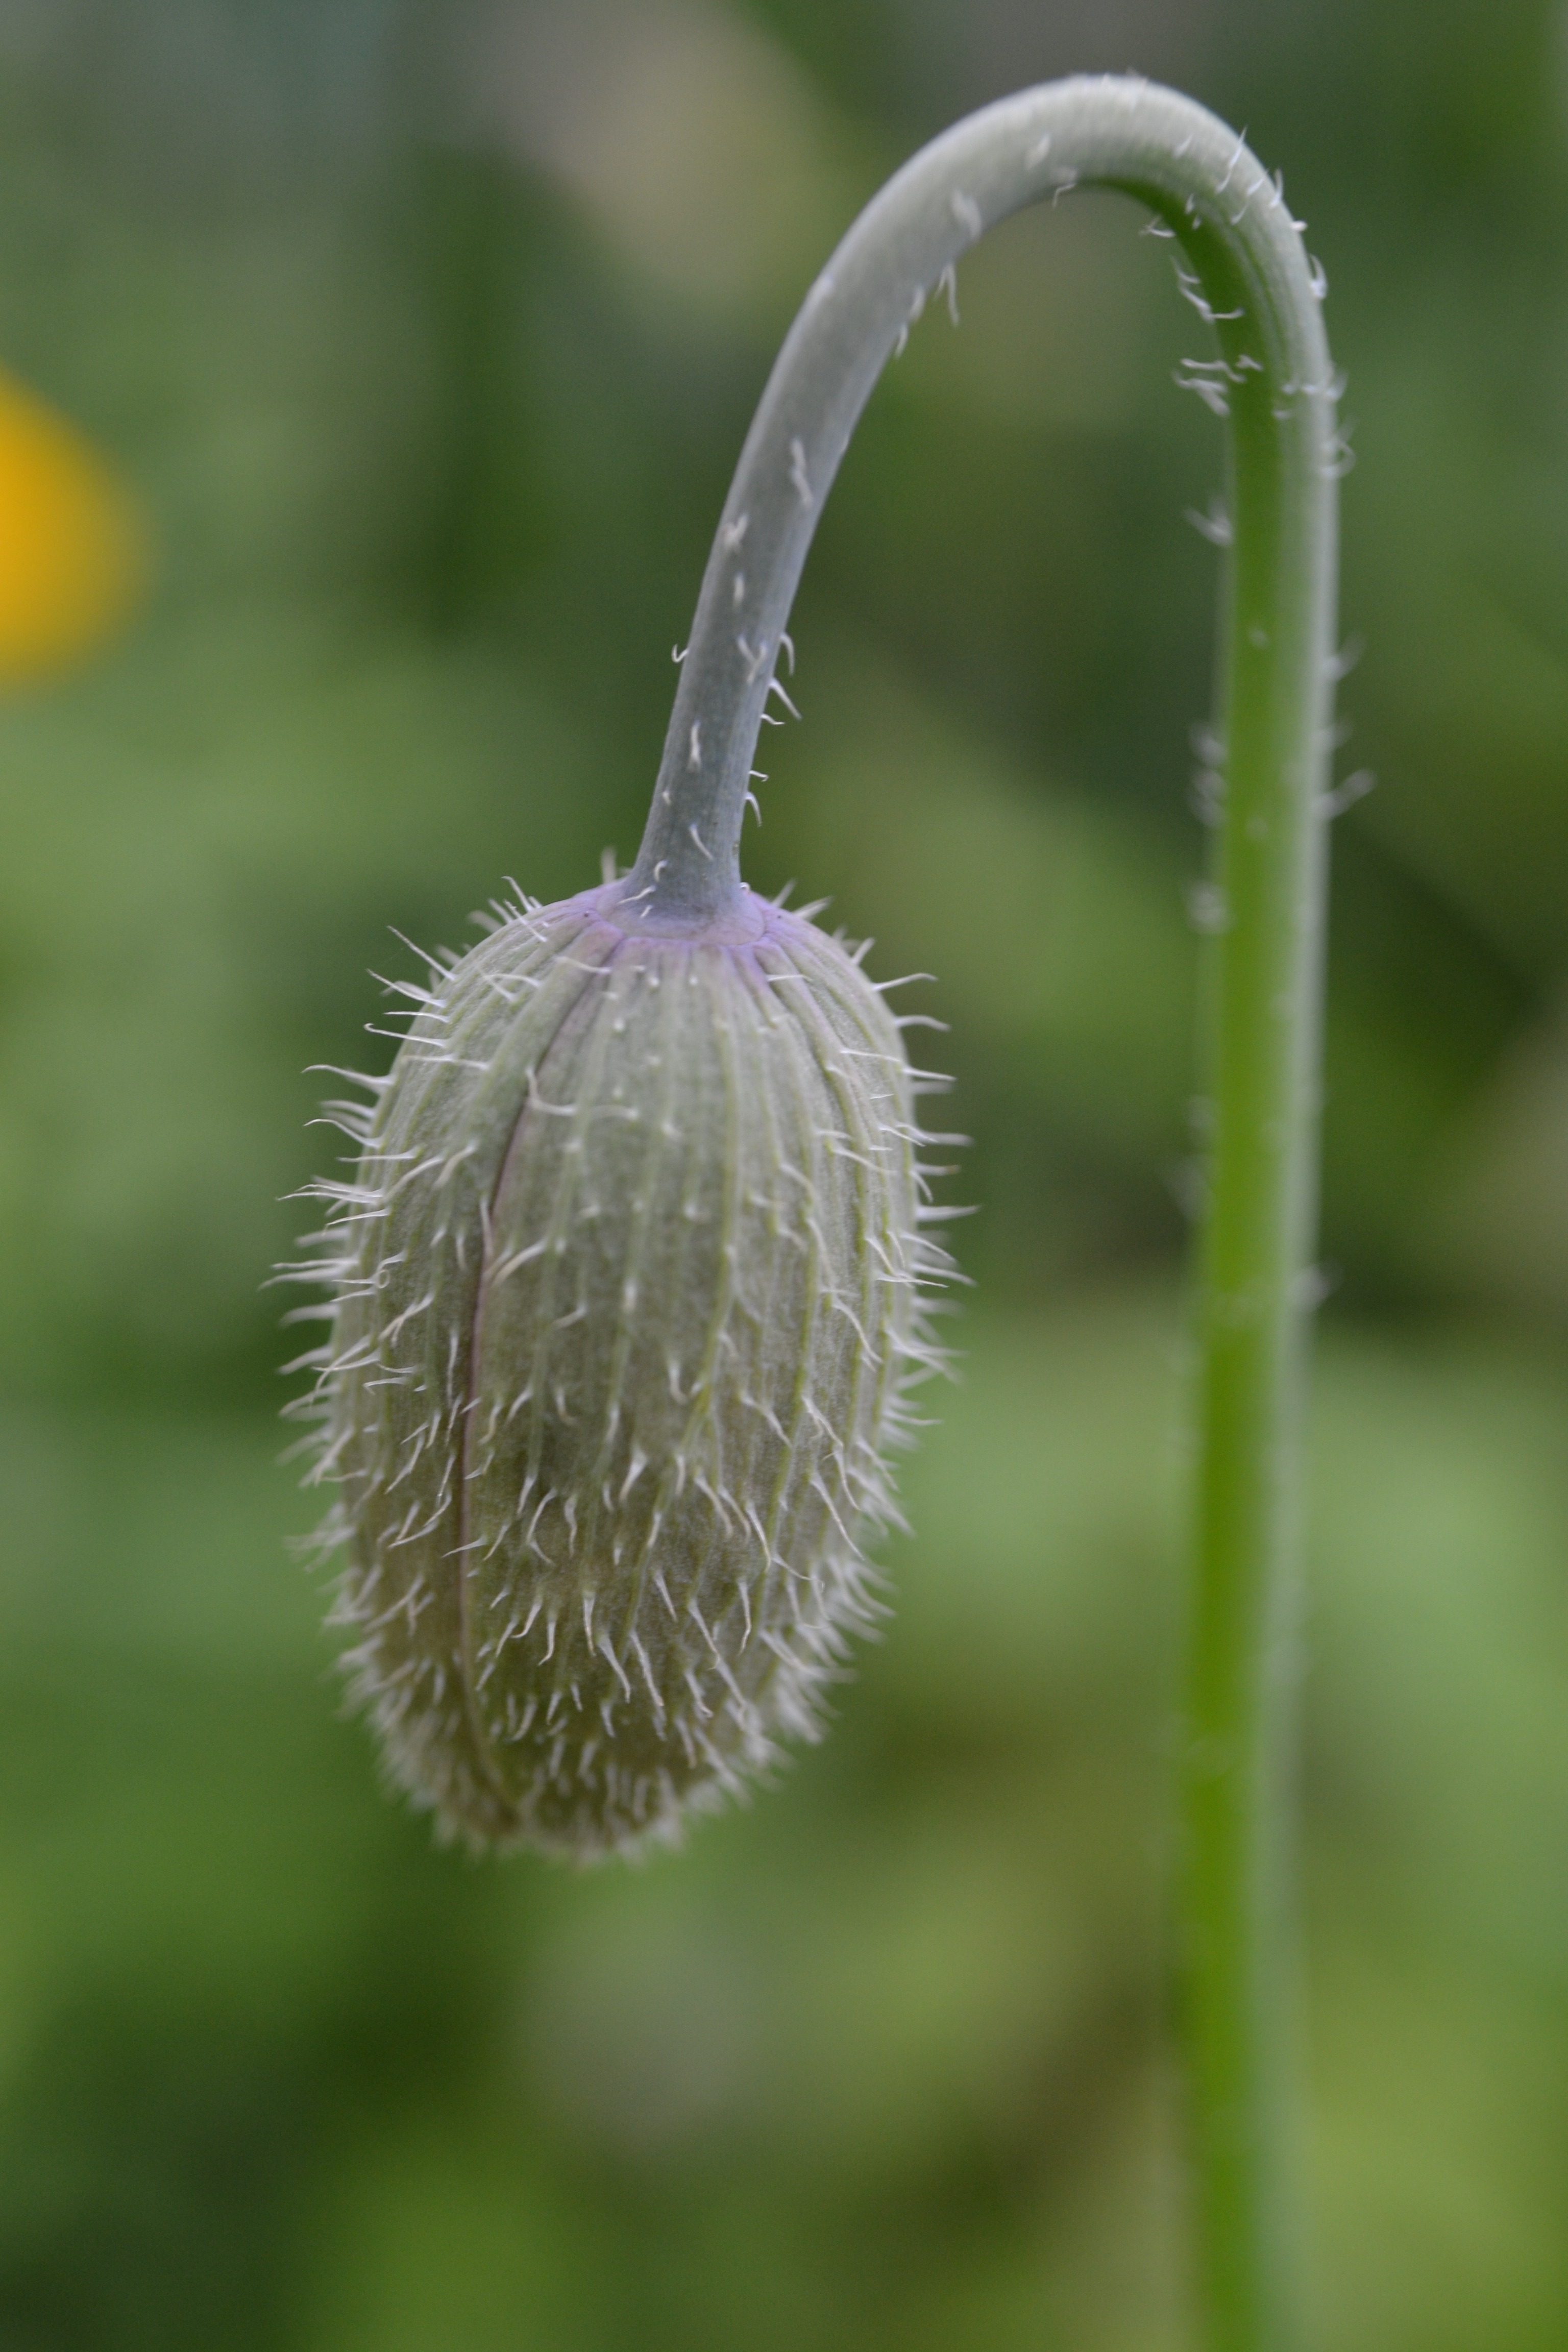
nature, grass, plant, photography, stem, leaf, flower, green, produce, botany, flora, wild flower, wildflower, close up, hairs, macro photography, flowering plant, poppy bud, plant stem, land plant, closed head